Yuri Poluneev

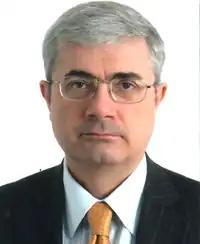
Yuri Poluneev

Yuri Poluneev (born 1956 in Odessa, Soviet Union) is international economist, member of the Royal Institute of International Affairs (Chatham House), professional with significant experience in board governance (more than 16 years, including the board of a major international financial organisation), international financial institutions, central banking and economic policy; long-time lecturer in international economics at Kyiv State University Institute for International Relations.